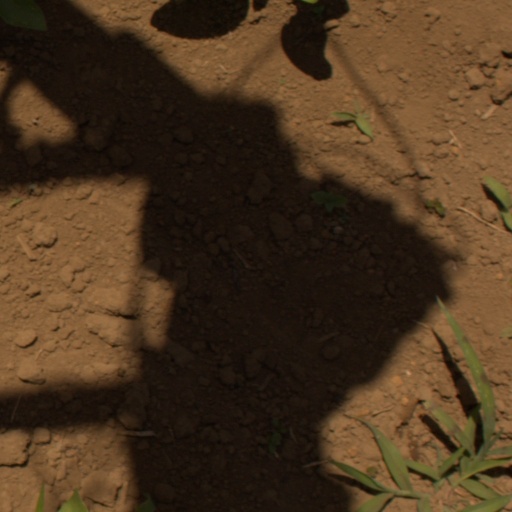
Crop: Jerusalem artichoke